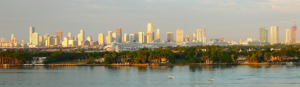
Cet article concerne l'histoire de la ville de Miami en Floride, aux États-Unis.